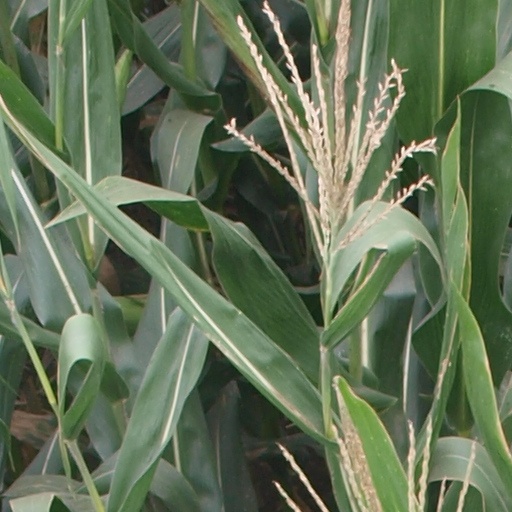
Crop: maize; corn